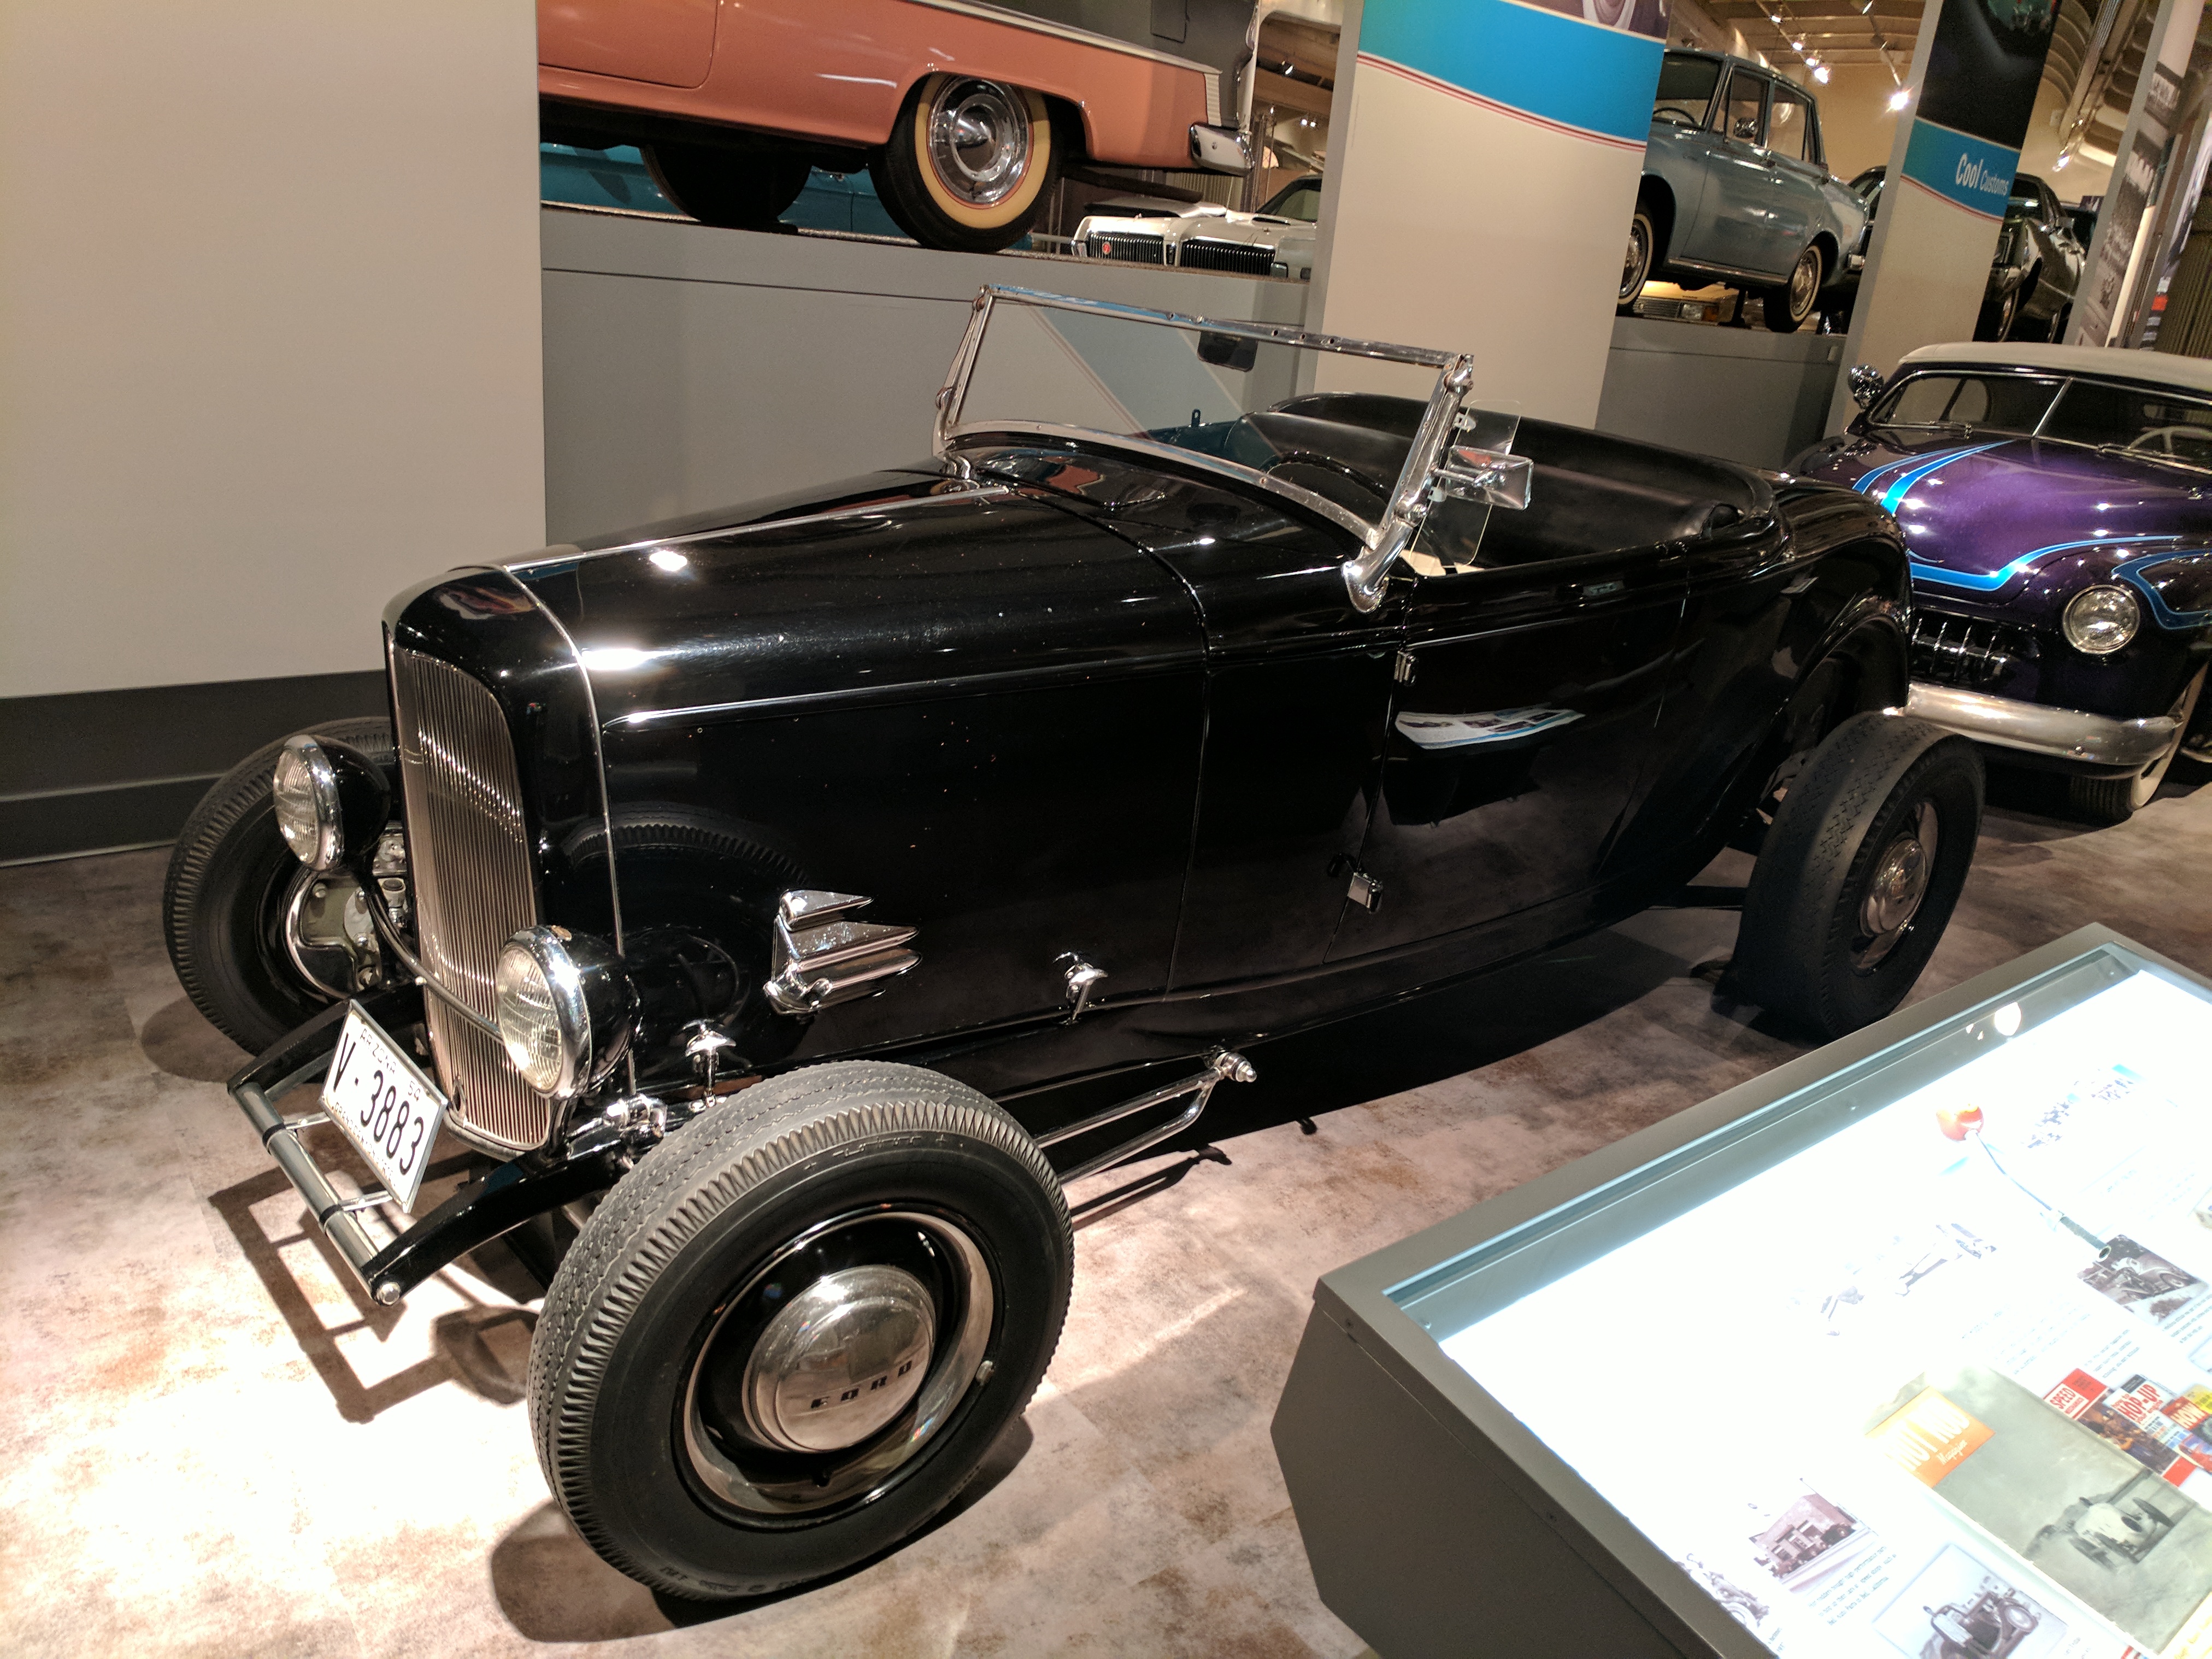
ford, museum, car, cars, auto, automobile, automobiles, machine, machines, land vehicle, vehicle, motor vehicle, vintage car, classic, antique car, classic car, hot rod, automotive design, custom car, auto show, coupe, sedan